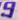
Number: 9